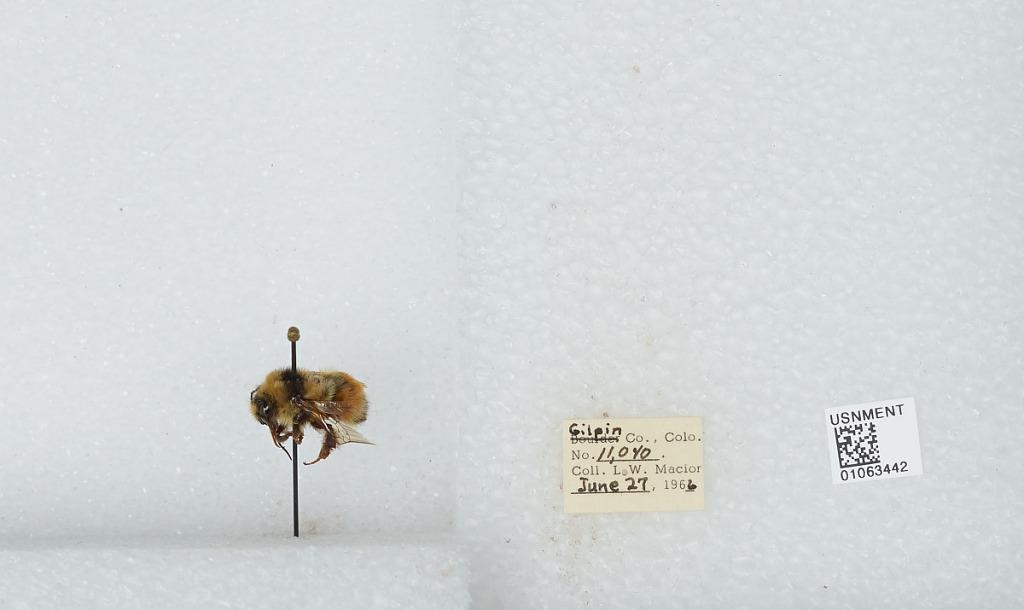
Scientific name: Bombus (Pyrobombus) bifarius Cresson
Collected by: L. Macior
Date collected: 1966-6-27
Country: United States
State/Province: Colorado
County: Gilpin
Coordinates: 39.86, -105.52